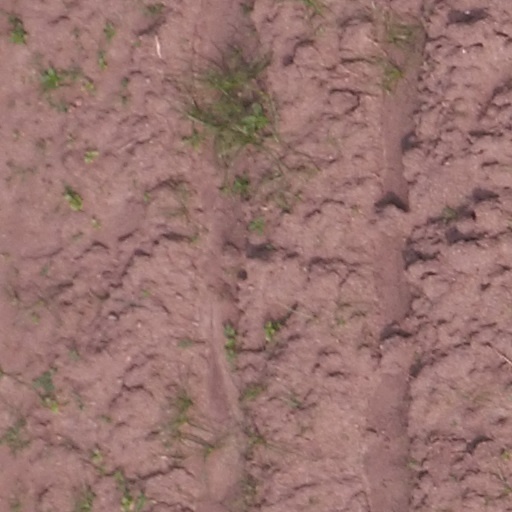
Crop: maize; corn